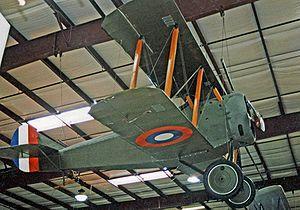
Le Standard E-1 est un biplan d'entraînement américain Première Guerre mondiale.